Zbyszek Godlewski

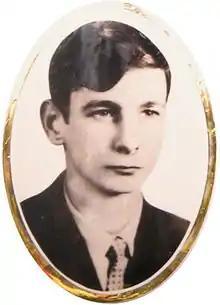
Portrait photo of Janek Wiśniewski on his grave

Zbigniew Eugeniusz Godlewski (3 August 195217 December 1970) was a Polish man shot dead by security forces during the 1970 Polish protests in the city of Gdynia. The event was popularized across the country in the poem and song, known by the name of ".